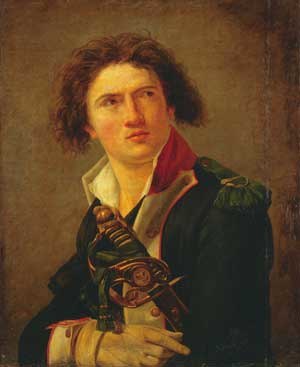
Lazare Hoche
Louis Lazare Hoche var en fransk general.